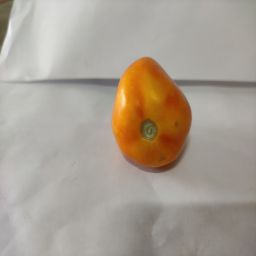
Crop: Tomato
Quality: Ripe